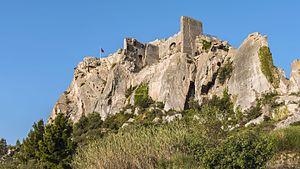
La liste des musées des Bouches-du-Rhône présente les musées du département français des Bouches-du-Rhône. Plusieurs d'entre eux ont été labellisés musée de France, et la plupart sont concentrés dans les villes de Marseille, d'Aix-en-Provence, et d'Arles.
Le château des Baux-de-Provence est un château fort en ruine et un important site touristique provençal des Baux-de-Provence dans le département des Bouches-du-Rhône.
La liste des châteaux et bastides des Bouches-du-Rhône recense de manière non exhaustive les mottes castrales ou château de terre, les châteaux, château fort ou château de plaisance, les châteaux viticoles, les maisons fortes, les bastides bourgeoises situés dans le département français des Bouches-du-Rhône. Il est fait état des inscriptions et classements au titre des monuments historiques.